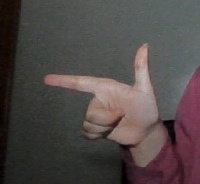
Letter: yaa